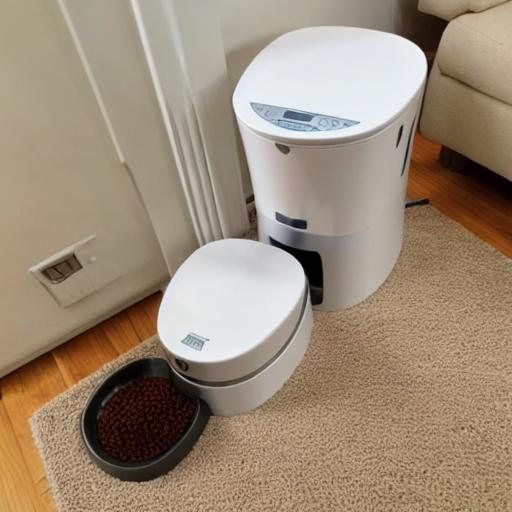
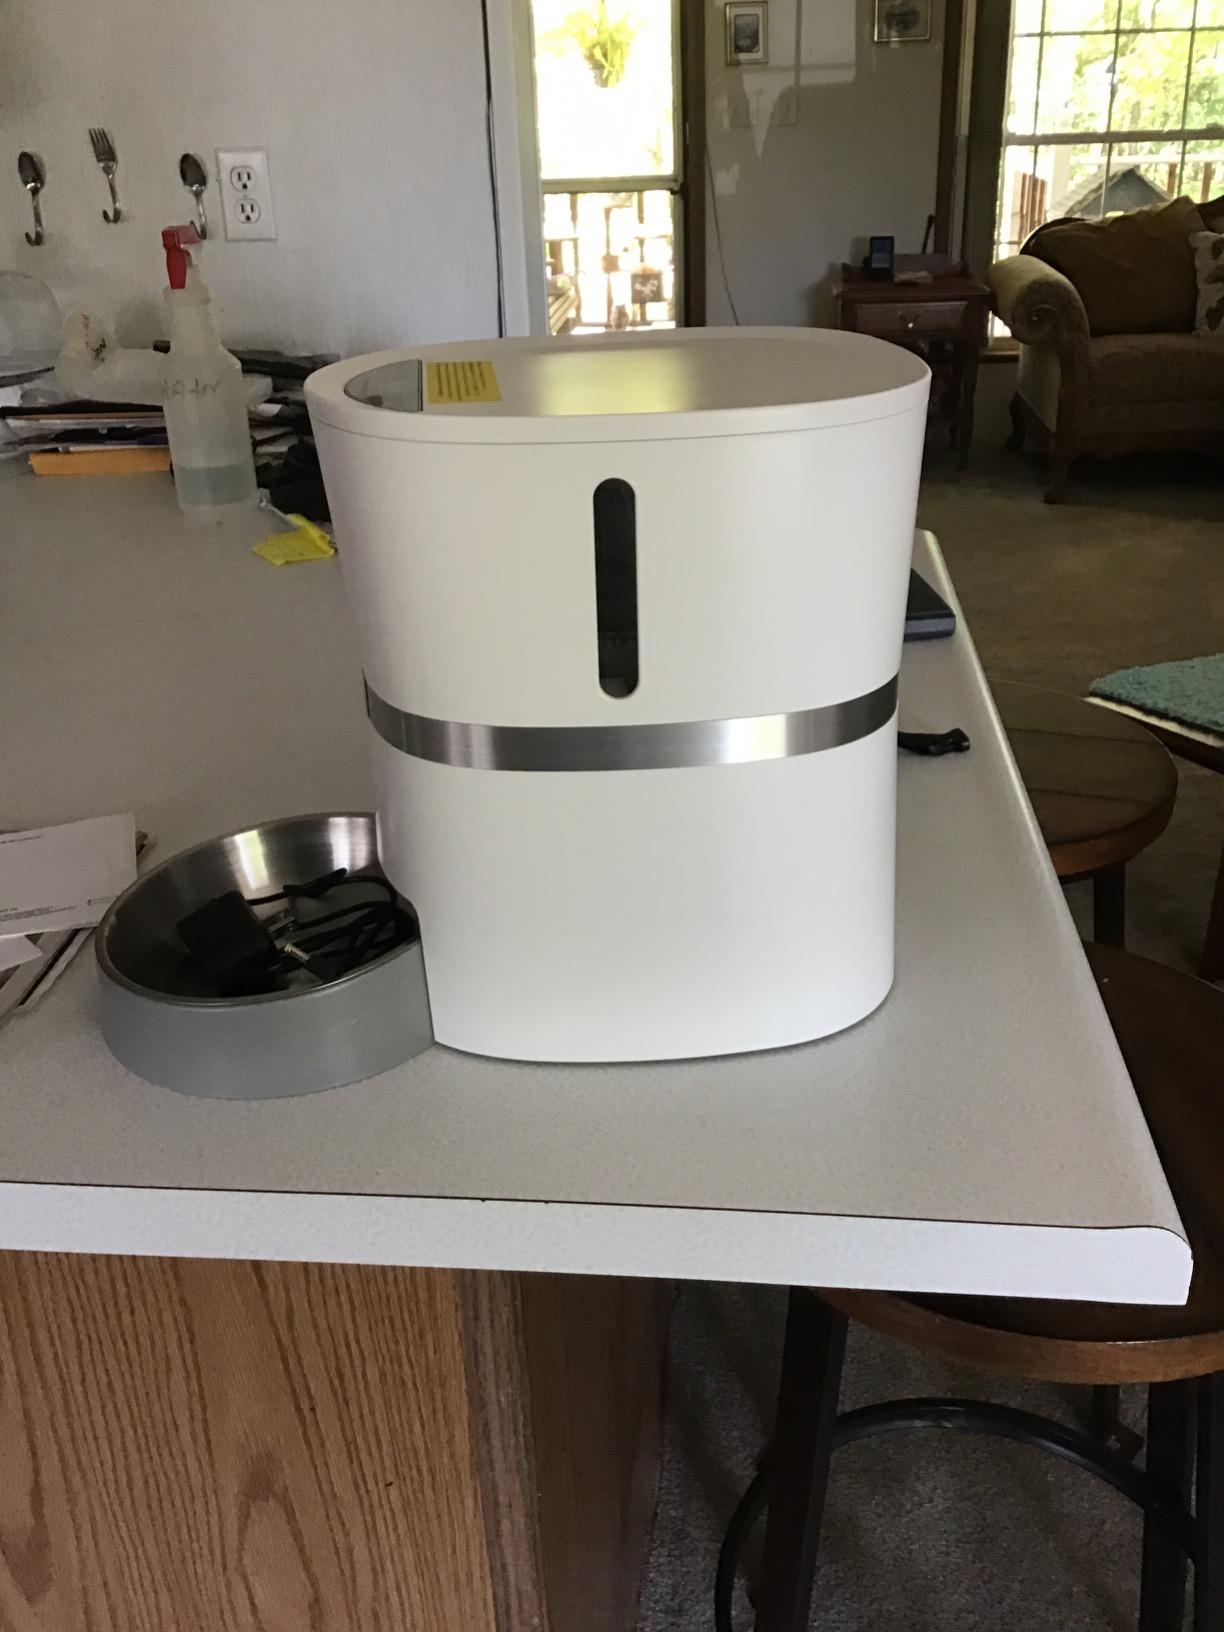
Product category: items_feeder
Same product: no